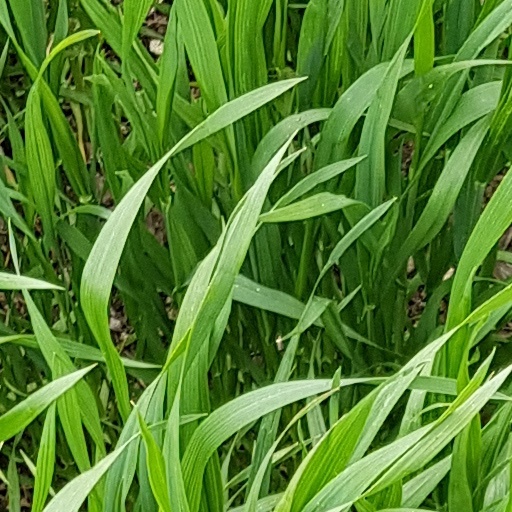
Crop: wheat